Counter-jihad

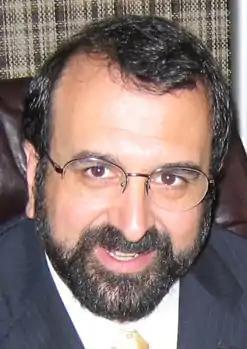
Robert Spencer, author and editor of the central counter-jihad blog "Jihad Watch"

In October 2007 a second summit, "Counterjihad Brussels 2007", was hosted by the Belgian Flemish-nationalist party Vlaams Belang in the European Parliament building in Brussels, Belgium. This conference has been regarded as a crucial event in the movement's history and featured speakers Bat Ye'or and David Littman followed by "country reports" from delegates Paul Beliën and Filip Dewinter (Vlaams Belang, Belgium), Stefan Herre (PI blog, Germany), Nidra Poller (Pajamas Media blog, France), Gerard Batten (UK Independence Party, UK), Ted Ekeroth (Sweden Democrats, Sweden), Lars Hedegaard (International Free Press Society, Denmark), Jens Tomas Anfindsen (HonestThinking blog, Human Rights Service, Norway), Kenneth Sikorski (Tundra Tabloids blog, Finland), Johannes Jansen (Netherlands), Adriana Bolchini Gaigher (Lisistrata blog, Italy), Traian Ungureanu (Romania), Elisabeth Sabaditsch-Wolff (Austria), Matyas Zmo (Czech Republic), with further speeches by Arieh Eldad (Moledet, Israel). Patrick Sookhdeo (Institute for the Study of Islam and Christianity, Barnabas Fund, UK), Dr Marc Cogen (Professor of International Law, Vesalius College, Belgium), Sam Solomon (Islamic Affairs Consultant, Christian Concern), Robert Spencer (Jihad Watch, David Horowitz Freedom Center), Andrew G. Bostom, and Laurent Artur du Plessis.